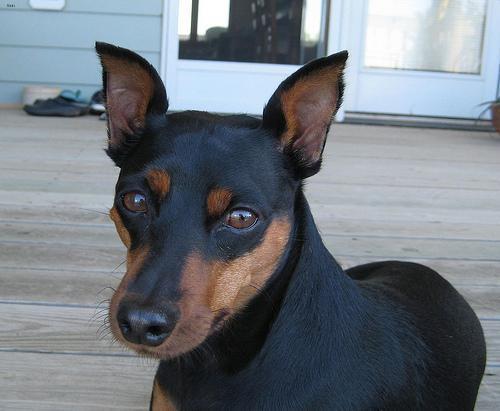
miniature pinscher